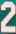
Number: 2